Medicine in ancient Rome

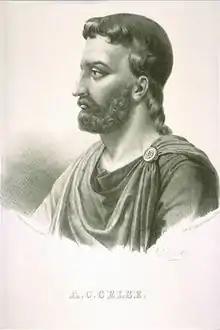
Lithograph of Aulus Cornelius Celsus

Celsus (25 BC–AD 50) was a Roman encyclopaedist who wrote a general encyclopaedia about many subjects. His exact place of birth as well as when he lived are unknown; however, it is known he lived during the reigns of Augustus and Tiberius. The only surviving work from his larger encyclopaedia is "De Medicina". This work contains eight volumes, two of which are on surgery. "De Medicina" provides some of the best accounts of Roman medicine during his time. Its contents proved to be valuable even into the 15th century after Pope Nicolas V rediscovered it, becoming the first medical book to be published in 1478. It is still debated if he practiced medicine himself or just compiled the works of the time, much of it from Greek sources. This is important because at the time Greeks were looked down upon by the Romans and thus so was the work of doctors.